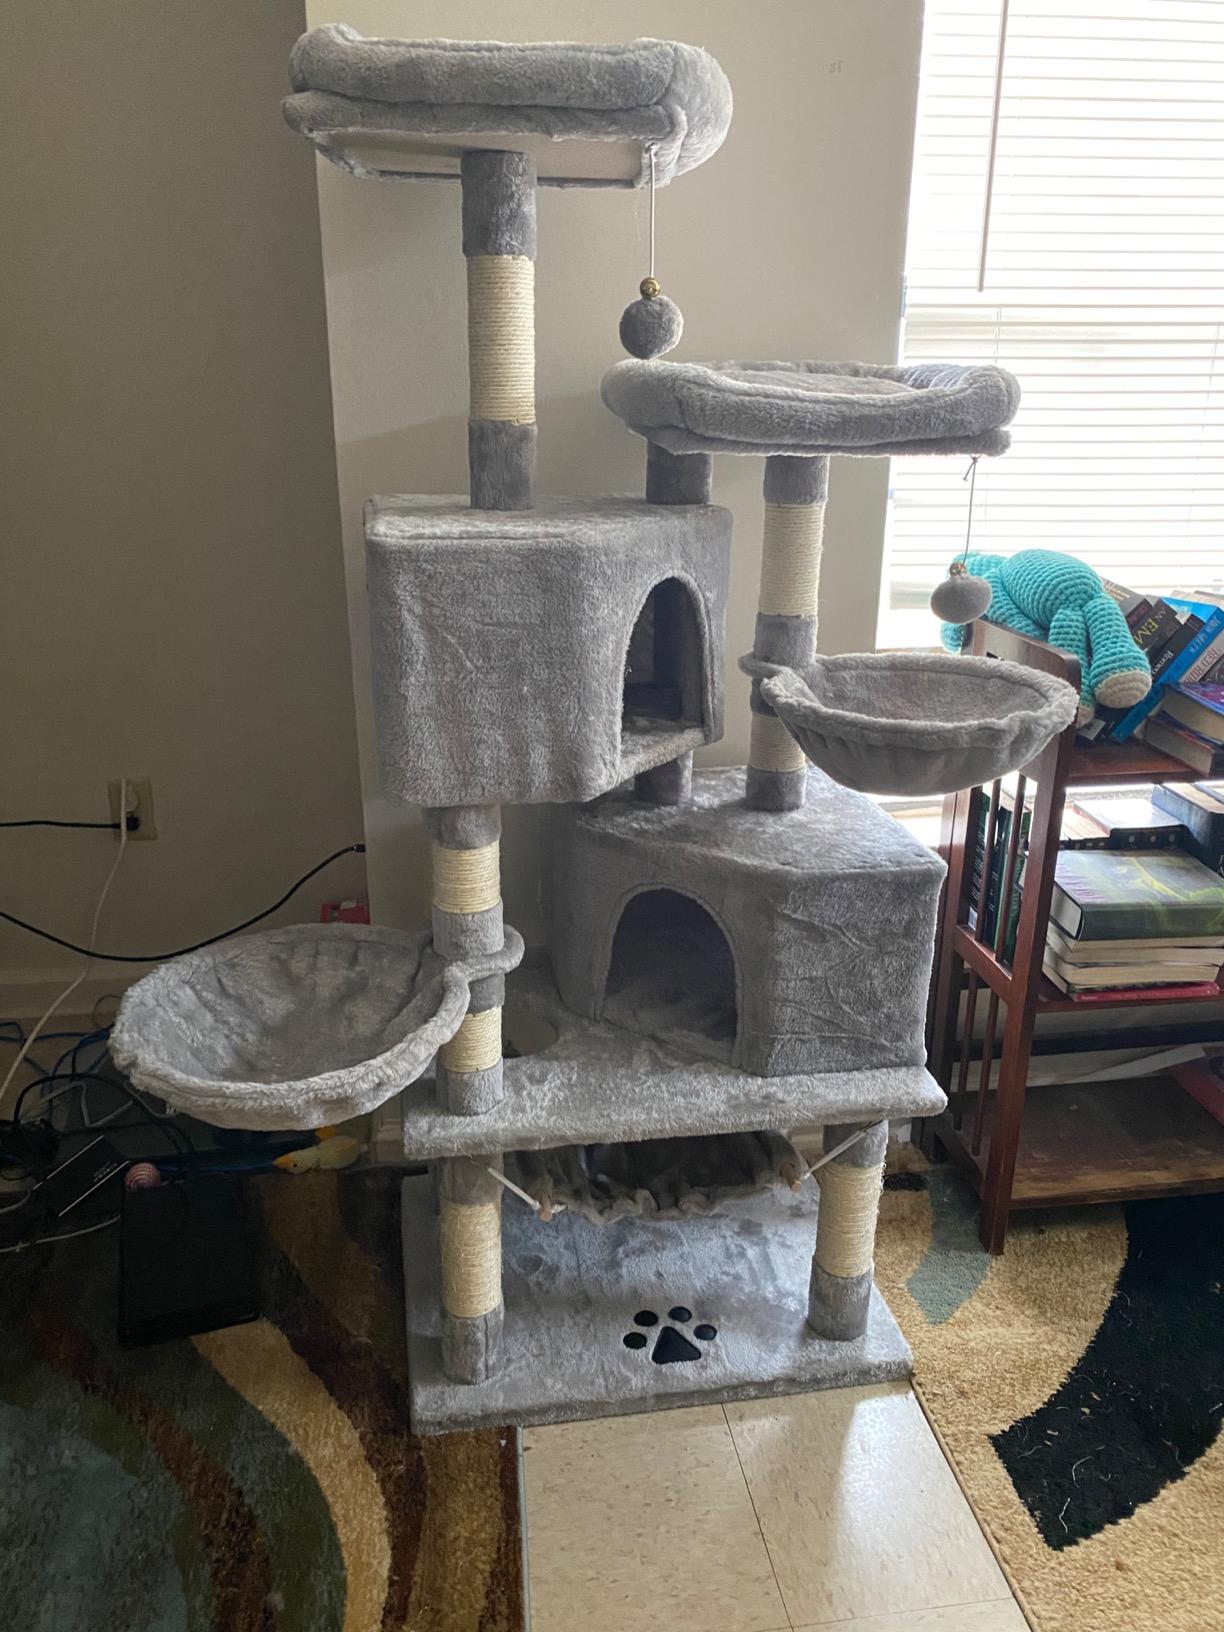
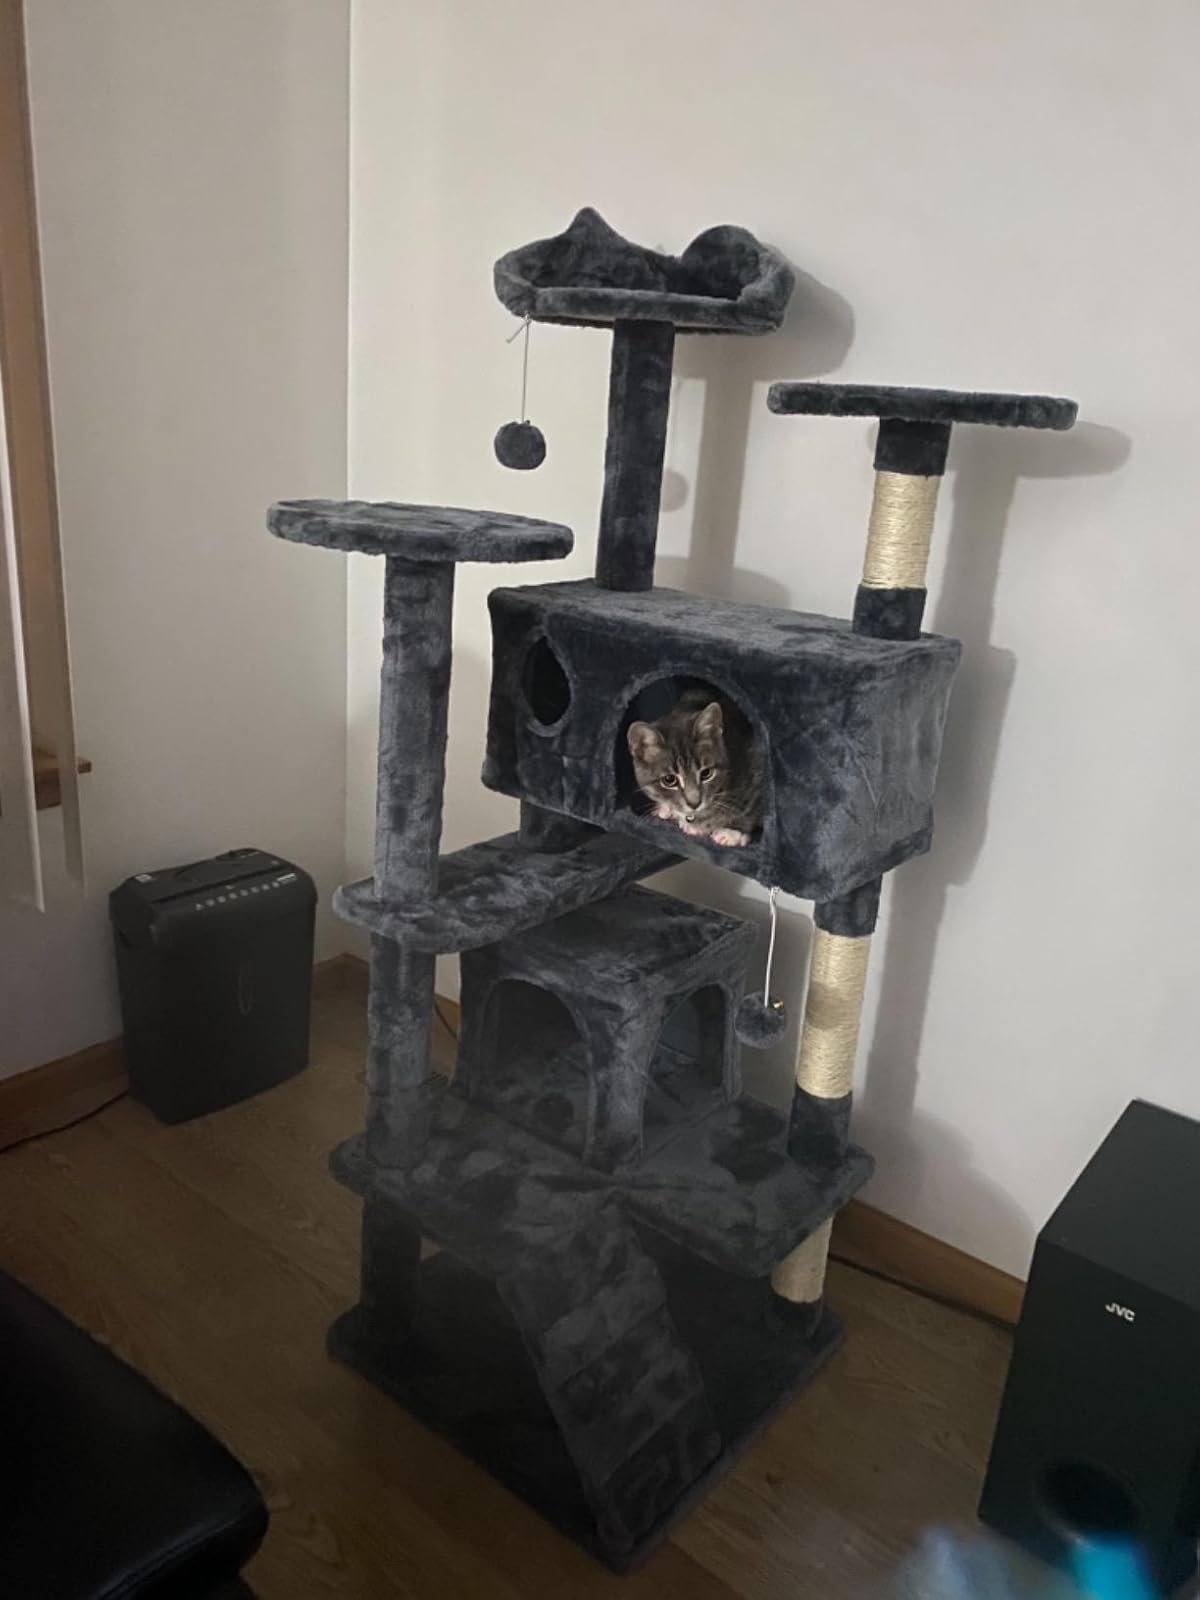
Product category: items_cat tree
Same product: no